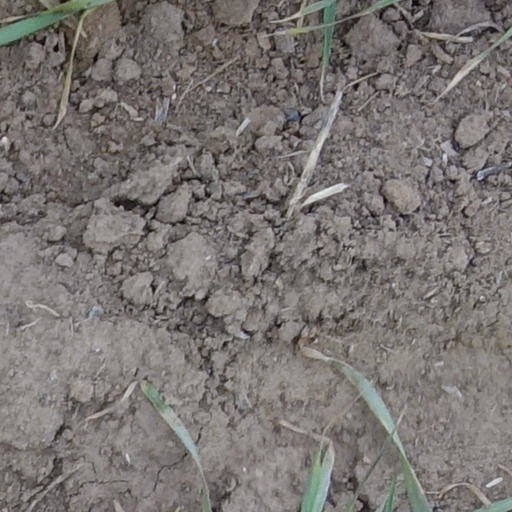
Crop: wheat